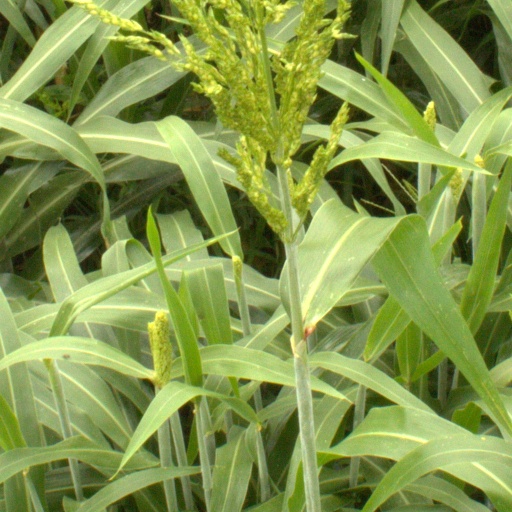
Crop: sorghum